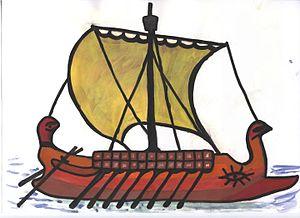
Navire pirate étrusque du VIè siècle av J.-C.
Les Étrusques sont un peuple qui a vécu dans le centre de la péninsule italienne depuis la fin de l'âge du bronze jusqu'à la prise par les Romains de Velzna en 264 av. J.-C.
La flotte étrusque est un terme qui indique une convergence d'intérêts à dominante commerciale des villes côtières de l'Étrurie maritime, proches de Caere, Tarquinia, Vetulonia et Populonia, qui unissaient leur flotte chaque fois que leur intérêt commun était menacé.